Southern Railway (Austria)

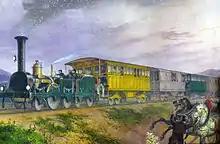
"Südbahn" train near Baden, 1847

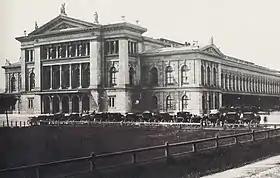
Wien Südbahnhof, built in 1875

The railway is currently being upgraded with the Semmering Base Tunnel scheduled to be opened in 2030 as well as the new Koralm Railway branch-off to Klagenfurt, Carinthia scheduled to fully open in 2025, in total cutting travel time between Graz and Klagenfurt to 45 minutes from 3 hours and travel time between Vienna and Klagenfurt down to 2 hours and 40 minutes. The section Meidling-Mödling is being upgraded to quadruple-track railway to facilitate more trains.